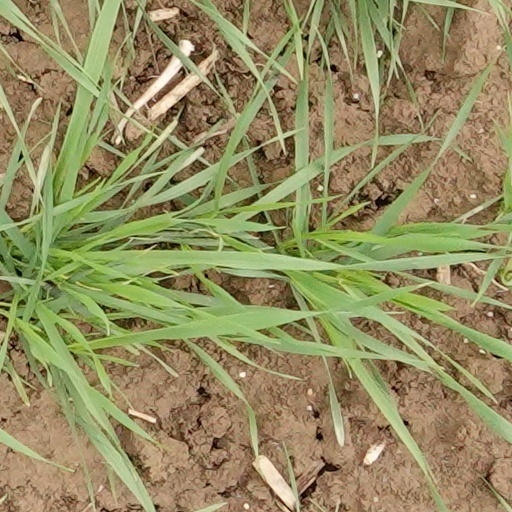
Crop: wheat